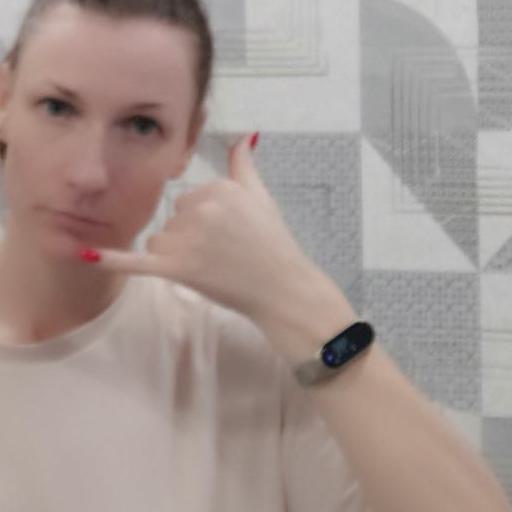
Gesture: call